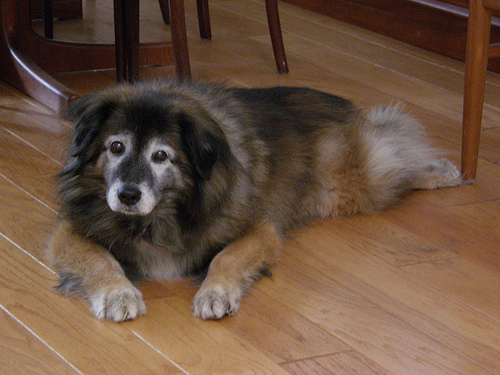
Animal: dog
Breed: leonberger